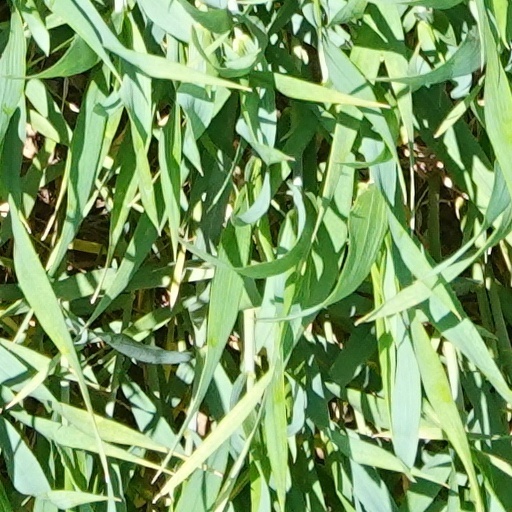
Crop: wheat